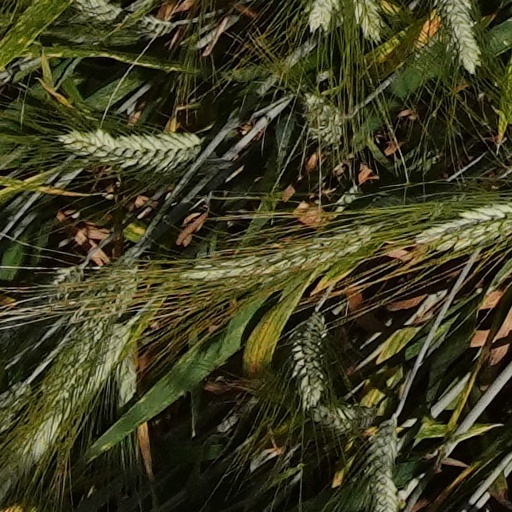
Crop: wheat